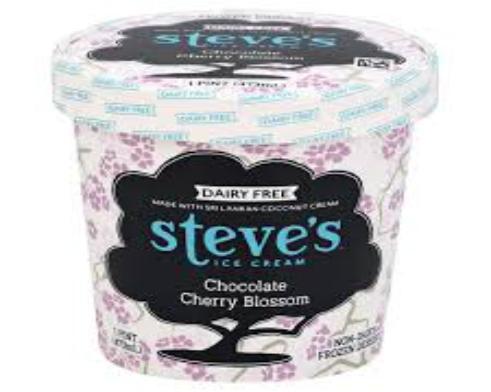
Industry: Food